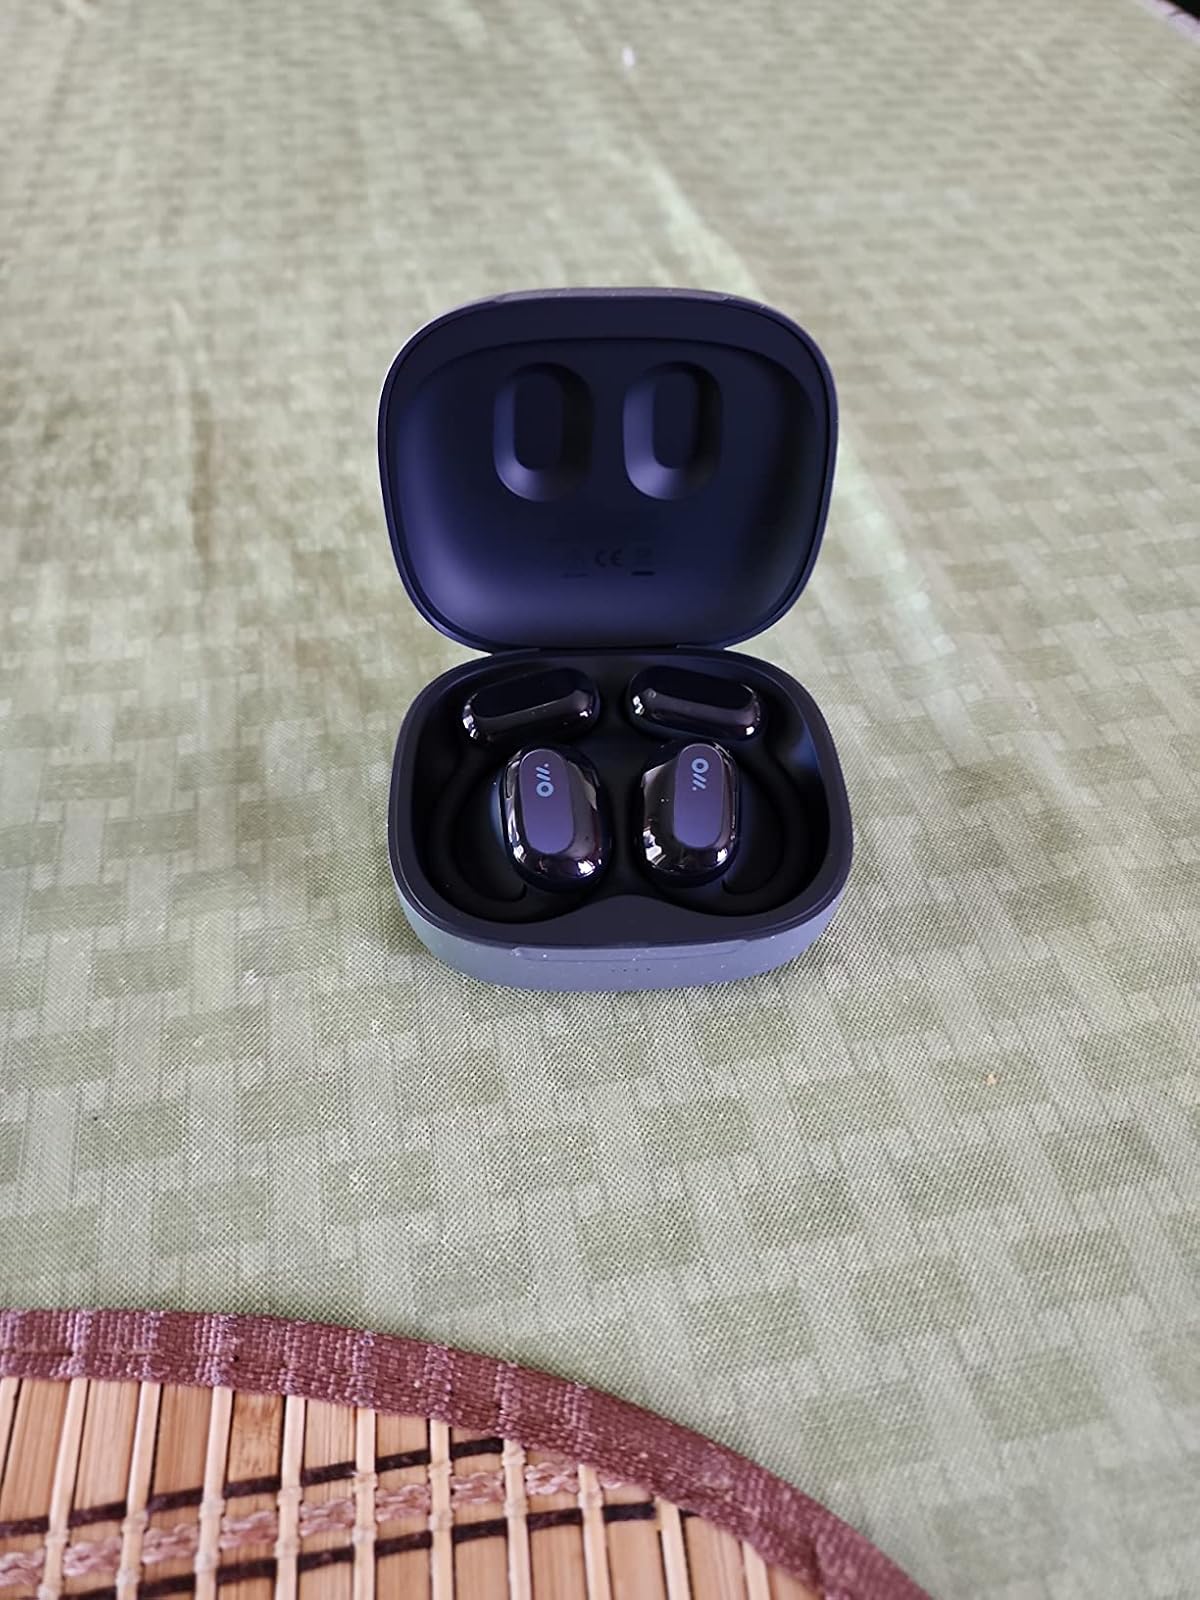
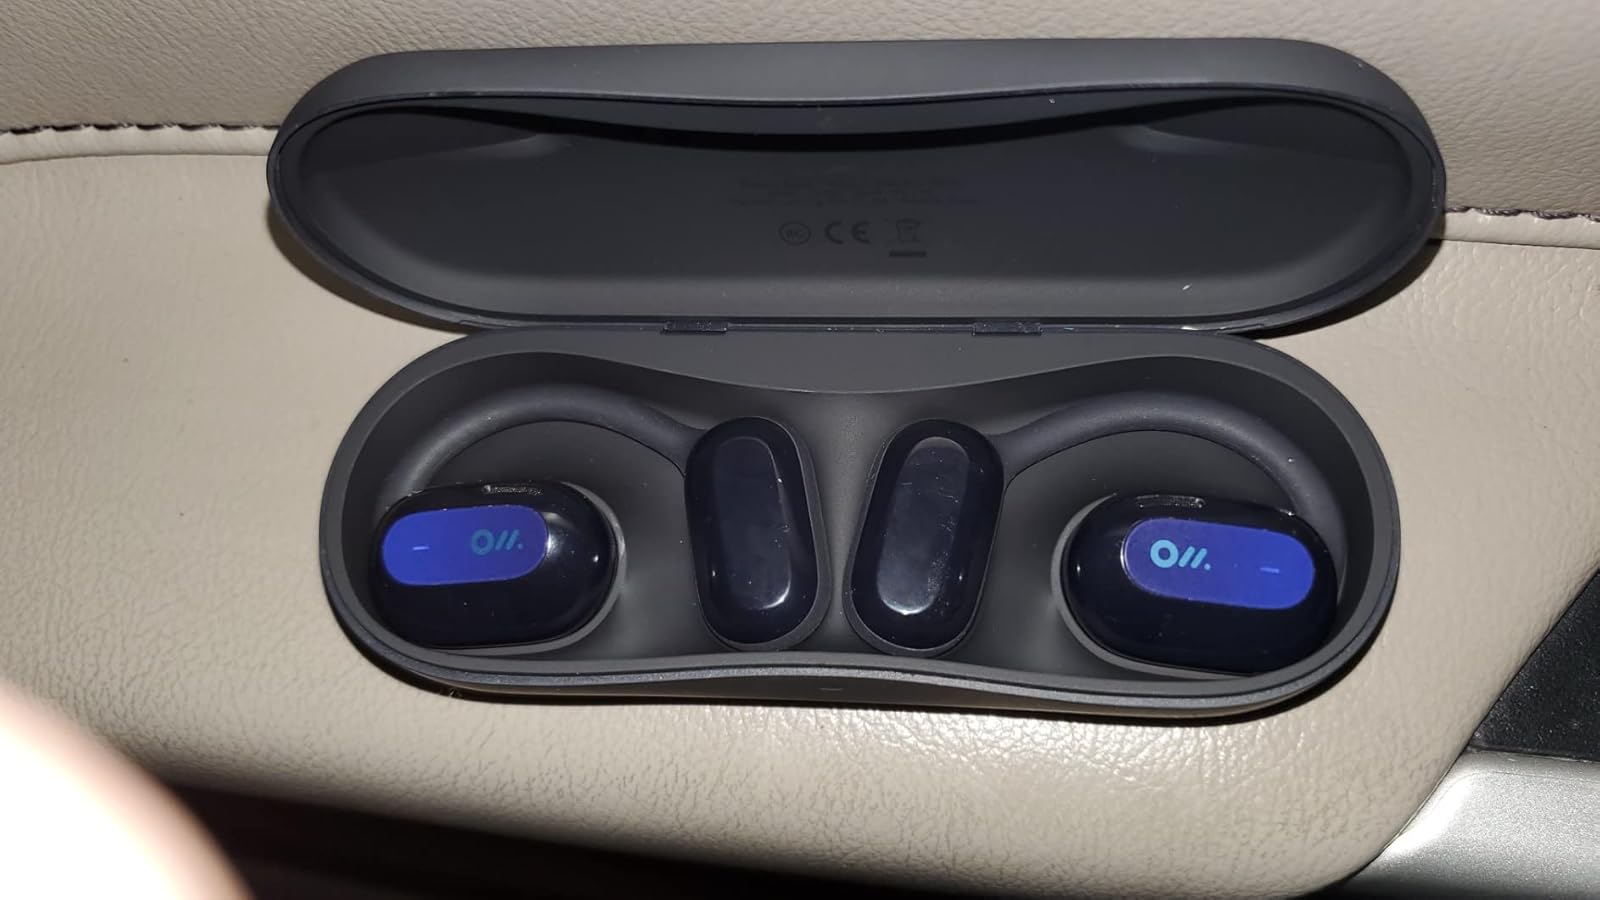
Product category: earbuds
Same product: yes